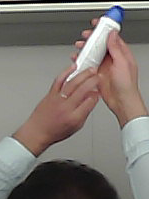
Product: dove_spray